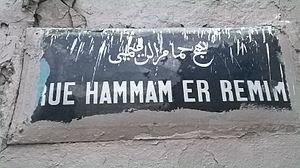
Bab Souika , Tunis باب سويقة ، تونس
La mosquée Sidi Belhassen El Halfaoui est une mosquée tunisienne située dans le quartier de Halfaouine, le faubourg nord de la médina de Tunis.